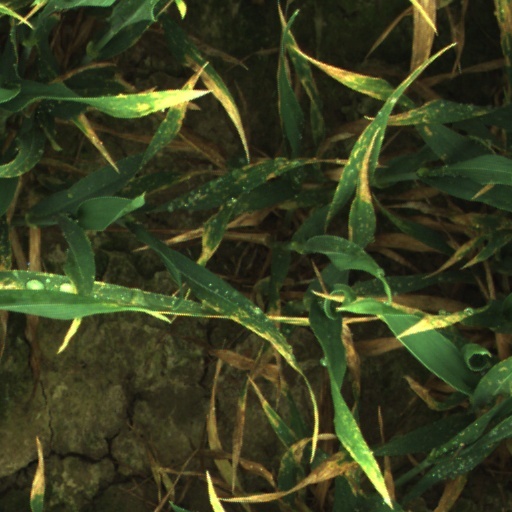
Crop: wheat